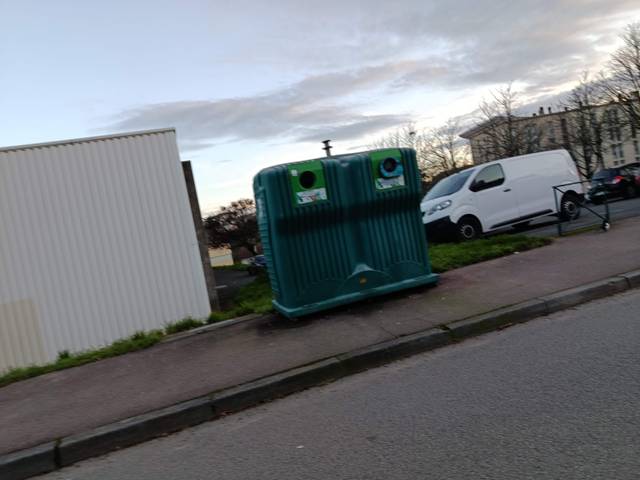
Region: France
Coordinates: 45.831, 1.27